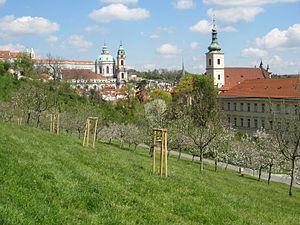
Les Jardins du Séminaire sont situés sur la colline de Petřín, à Prague, en République Tchèque.